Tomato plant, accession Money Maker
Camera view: horizontal (90 deg, fisheye); turntable rotation: 0 degrees
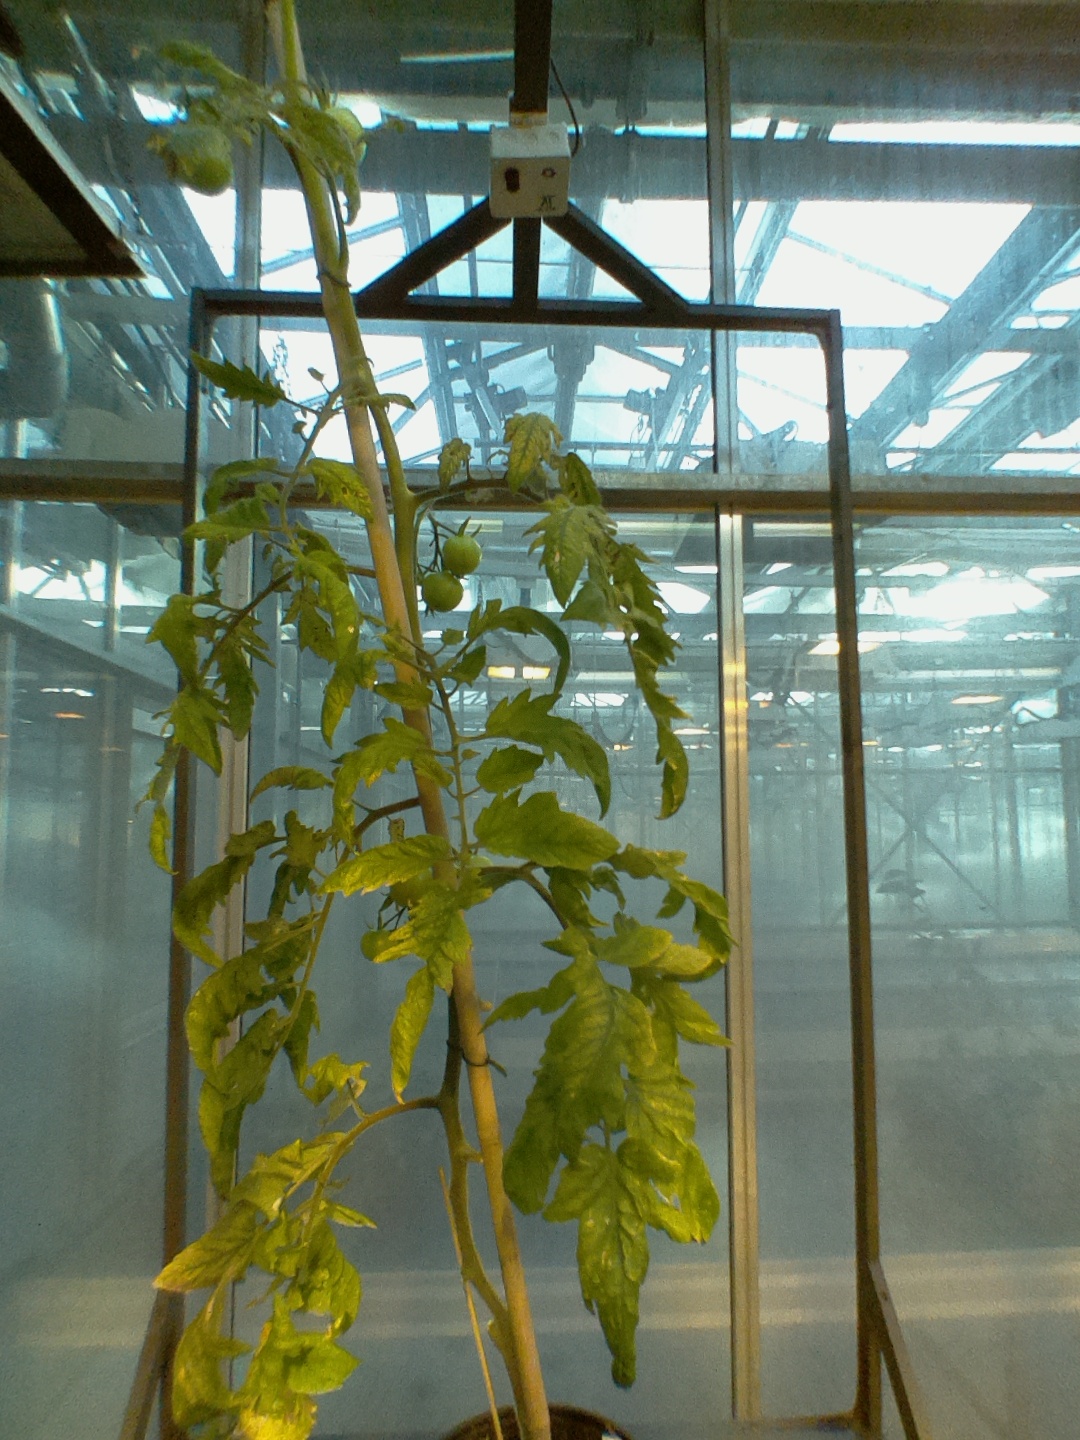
BBCH growth stage 79: 90% -100% of final fruit size